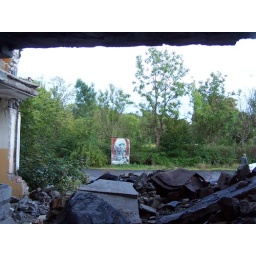
vandalized Lenin monument in abandoned red army airport Kluczewo near Szczecin (Poland)